Honey (2010 film)

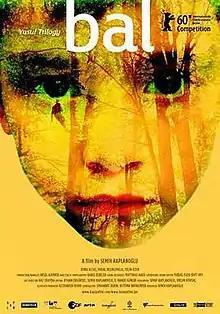
Film poster

Honey is a 2010 Turkish drama film directed by Semih Kaplanoğlu, the third and final installment of the "Yusuf Trilogy", which includes "Egg" and "Milk". It premiered on 16 February 2010 in competition at the 60th Berlin International Film Festival, where it became the third Turkish film, after "Susuz Yaz" in 1964 and "Head-On" in 2004, to win the Golden Bear award. The film, which went on general release across Turkey on 9 April 2010, was selected as Turkey's official candidate for the Best Foreign Film Oscar at the 83rd Academy Awards but it did not make the final shortlist.